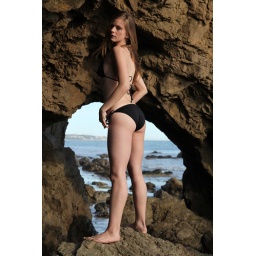
Photoshoot of a pretty model with long blonde hair and blue eyes in a black bikini.